Triumph Tina

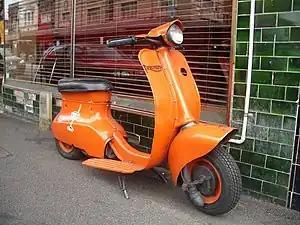
Triumph Tina

The Triumph Tina also known as the Triumph T10 was a small and low-performance scooter with a two-stroke engine, an automatic transmission, and a handlebar carry basket.